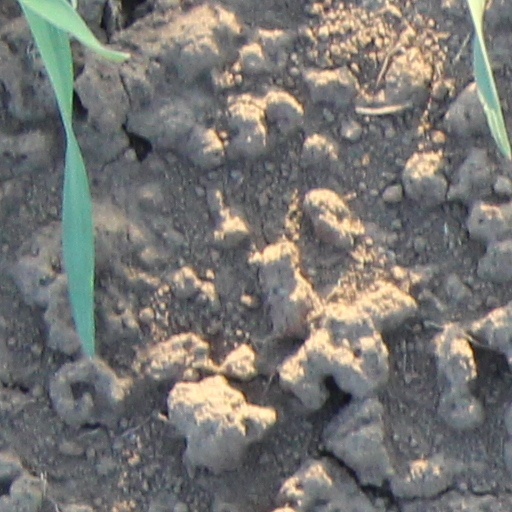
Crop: wheat